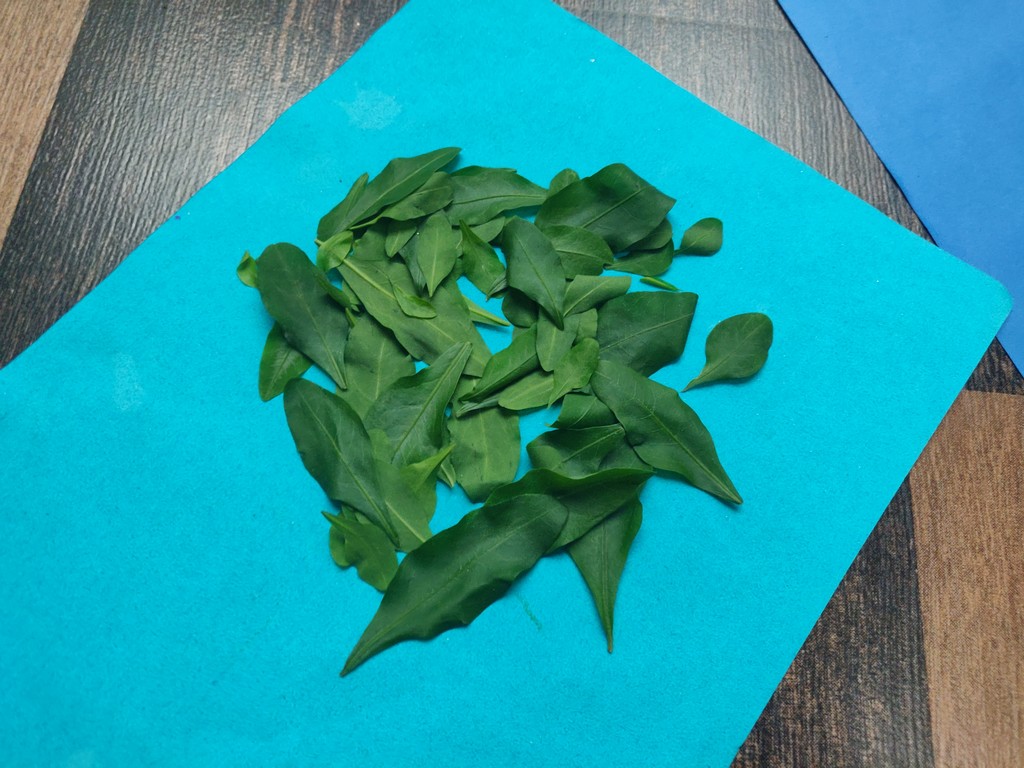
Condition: Healthy
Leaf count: multiple
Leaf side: unknown